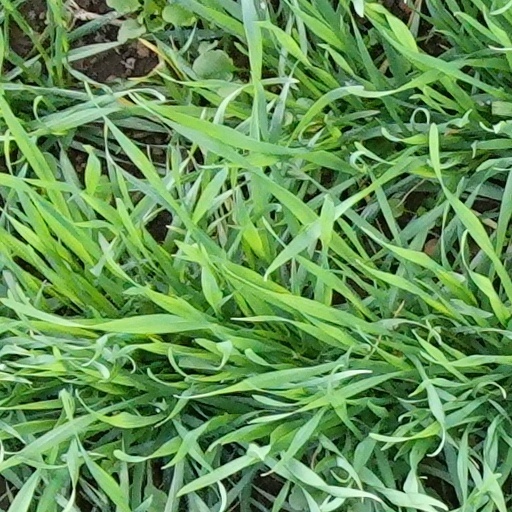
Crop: wheat